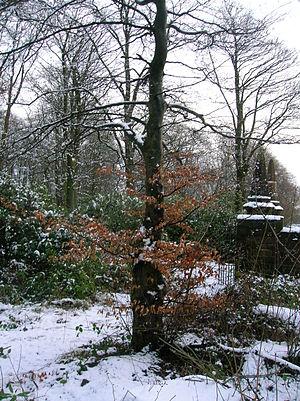
La marcescence est l'état d'un arbre ou d'un arbuste qui conserve ses feuilles mortes attachées aux branches durant la saison de repos végétatif, ces feuilles ne tombant que lors de la repousse des nouvelles.